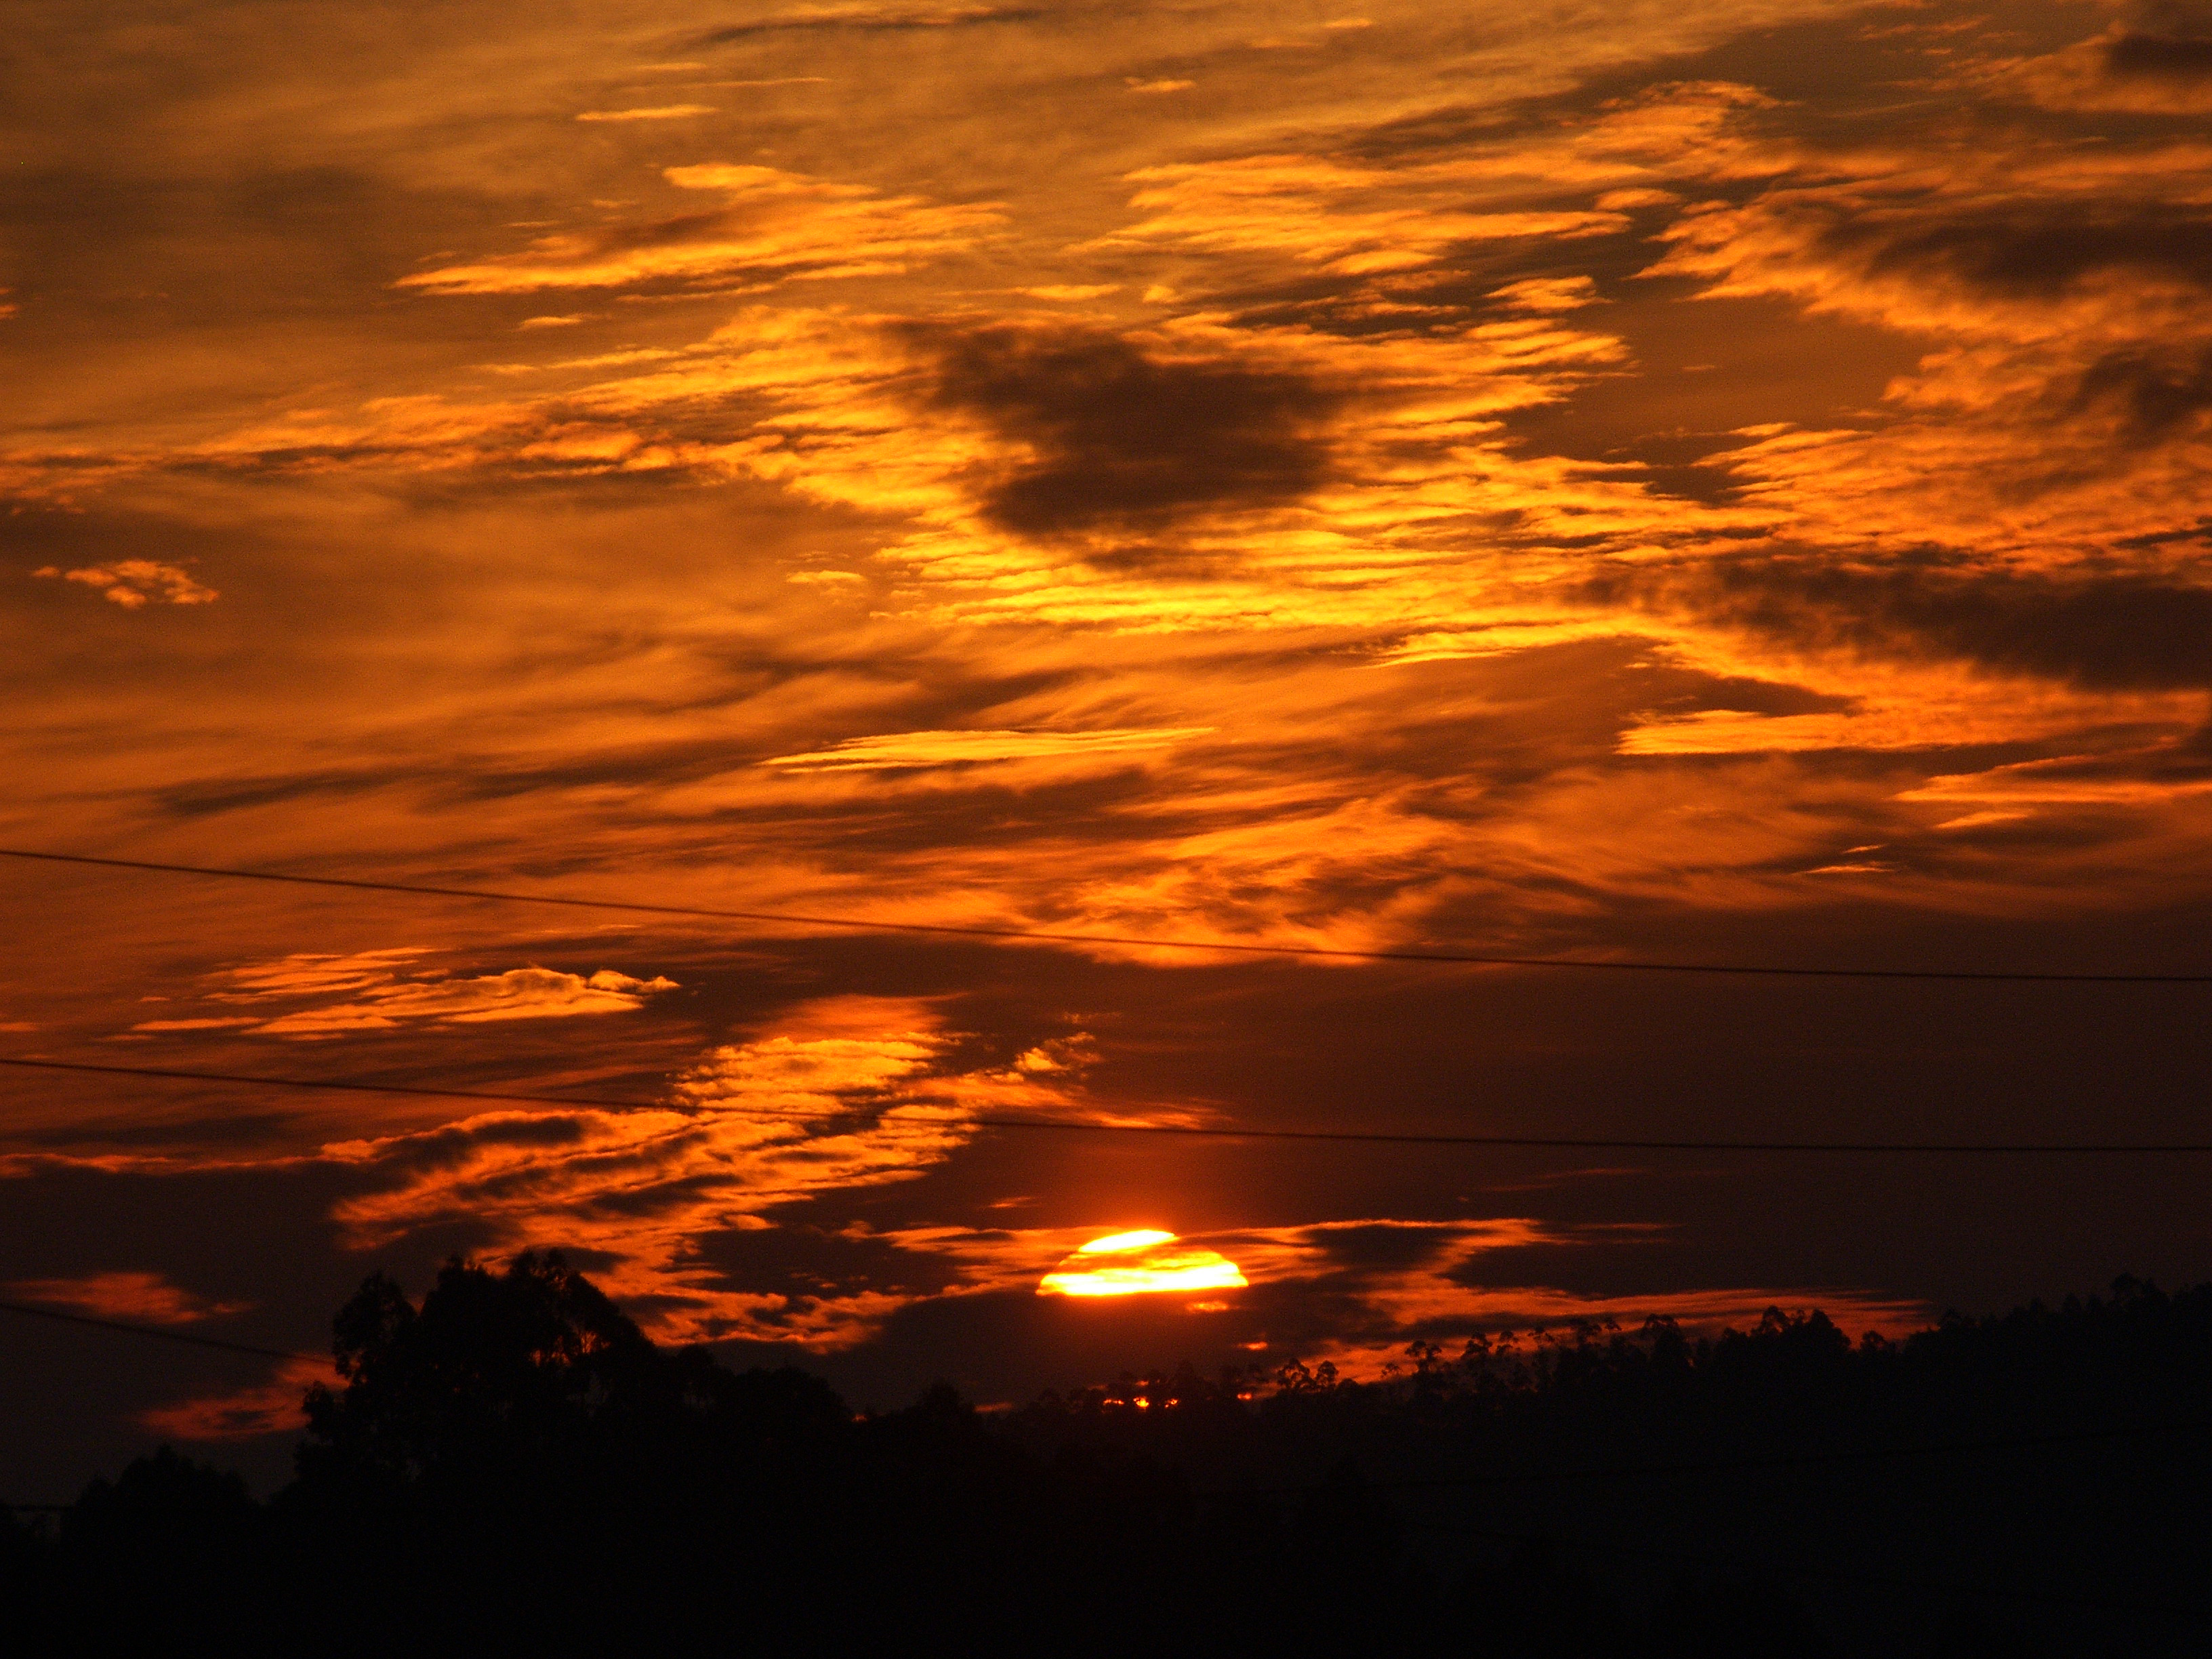
horizon, cloud, sky, sun, sunrise, sunset, sunlight, morning, dawn, atmosphere, dusk, evening, de, ggl1, gphoto, afterglow, pusta, solsunsets, red sky at morning